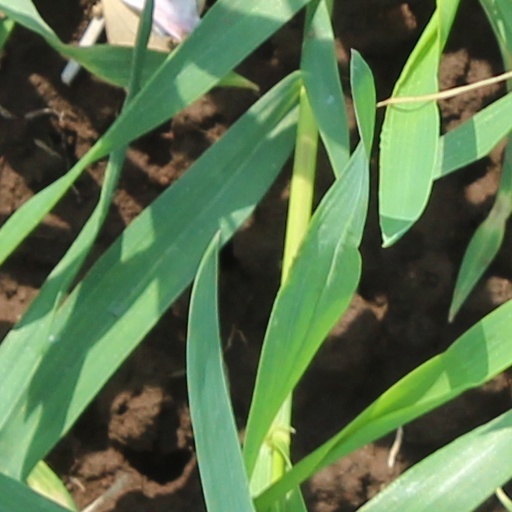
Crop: wheat